Impact of the COVID-19 pandemic on long-term care facilities

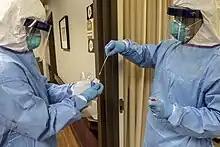
A medic with the Massachusetts National Guard and a resident of the Life Care Center of Nashoba Valley nursing home handle a nasal swab that will be used to test for COVID-19

By mid-April 2020, over 7,000 deaths were reported in American nursing homes—about a fifth of the national death toll—and over 36,500 residents and employees had tested positive. (Many facilities were not reporting cases or deaths, implying that the actual toll was higher.) By mid-June, 50,000 deaths—nearly half the national death toll—had been reported in nursing homes.